Baptismal vows

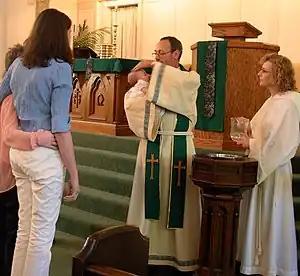
Baptismal vows are taken by the candidate, godparents, or parents when an individual receives the sacrament of baptism.

Baptismal vows are the renunciations required of an adult candidate for baptism just before the sacrament is conferred. In the case of an infant baptism they are given by the godparents (sponsors) or parents themselves. In many Christian denominations, the taking of baptismal vows incorporates a person into church membership.